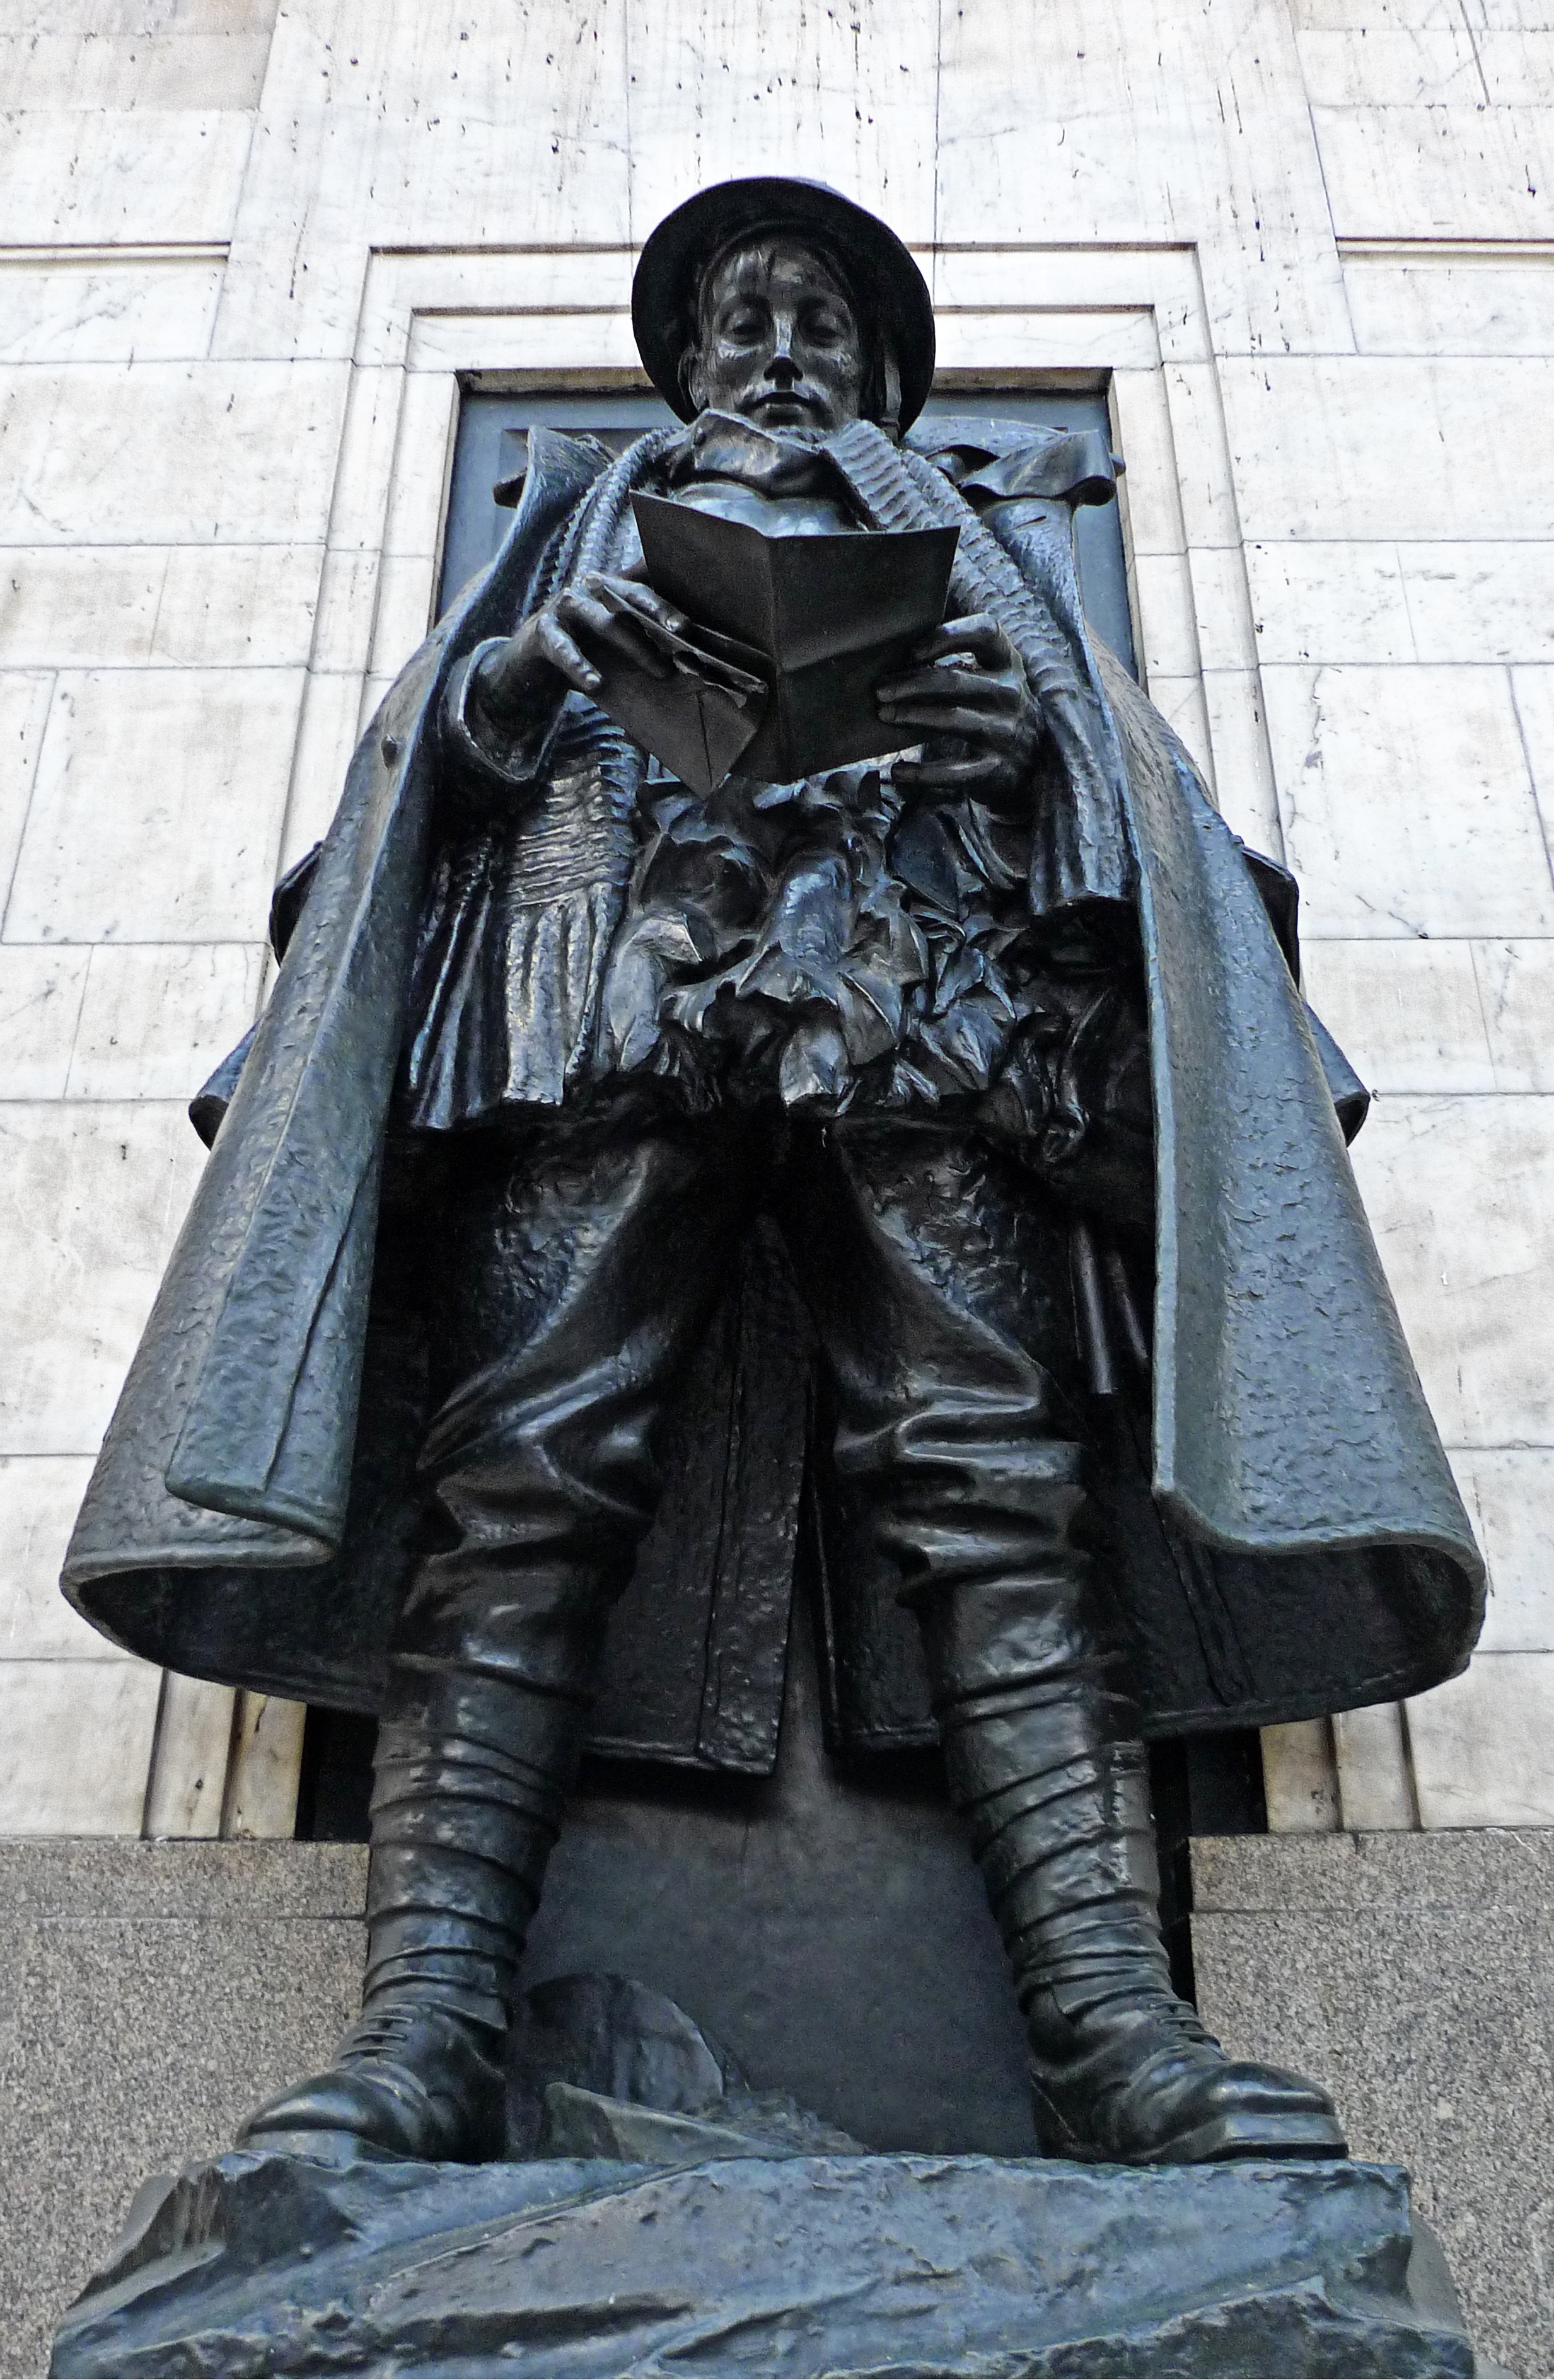
reading, monument, military, statue, soldier, army, letter, station, father, platform, clothing, death, world, son, boyfriend, sad, sculpture, london, memorial, war, battle, art, lost, waste, british, 1, history, action figure, first, remembrance, costume, armour, ww1, separation, unknown, loss, grief, farewell, goodbye, veteran, armed, war one, world war 1, paddington, poignant, human positions